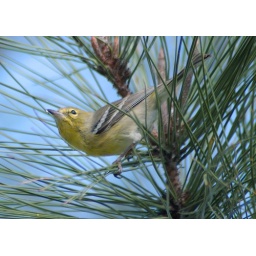
A pine warbler showing his find in the pine tree